Shahram Bozorgmehr

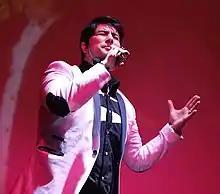
Shahram Bozorgmehr Live in Concert 2018

After a partial recovery from his illness, Shahram Bozorgmehr also had overseas and international concerts, including a concert at Heurlins Plats in Gothenburg, Sweden on 15 June 2018, and a concert at the Queen Elizabeth Theatre in Vancouver, Canada on 14 March 2020. A concert of wishes after many years at William Aston Hall, Glyndwr University, Wrexham, England, on 26 September 2020, as well as concerts at the City National Grove Of Anaheim, California, on 24 February 2021, a concert at the Microsoft Theater in Los Angeles, California, United States of America, on 9 January 2022 And also a concert at the Toronto Centre for the Arts in Toronto, Canada, on 11 September 2022 can be named, And Shahram Bozorgmehr's concert tour is supposed to continue if he recovers from his illness.